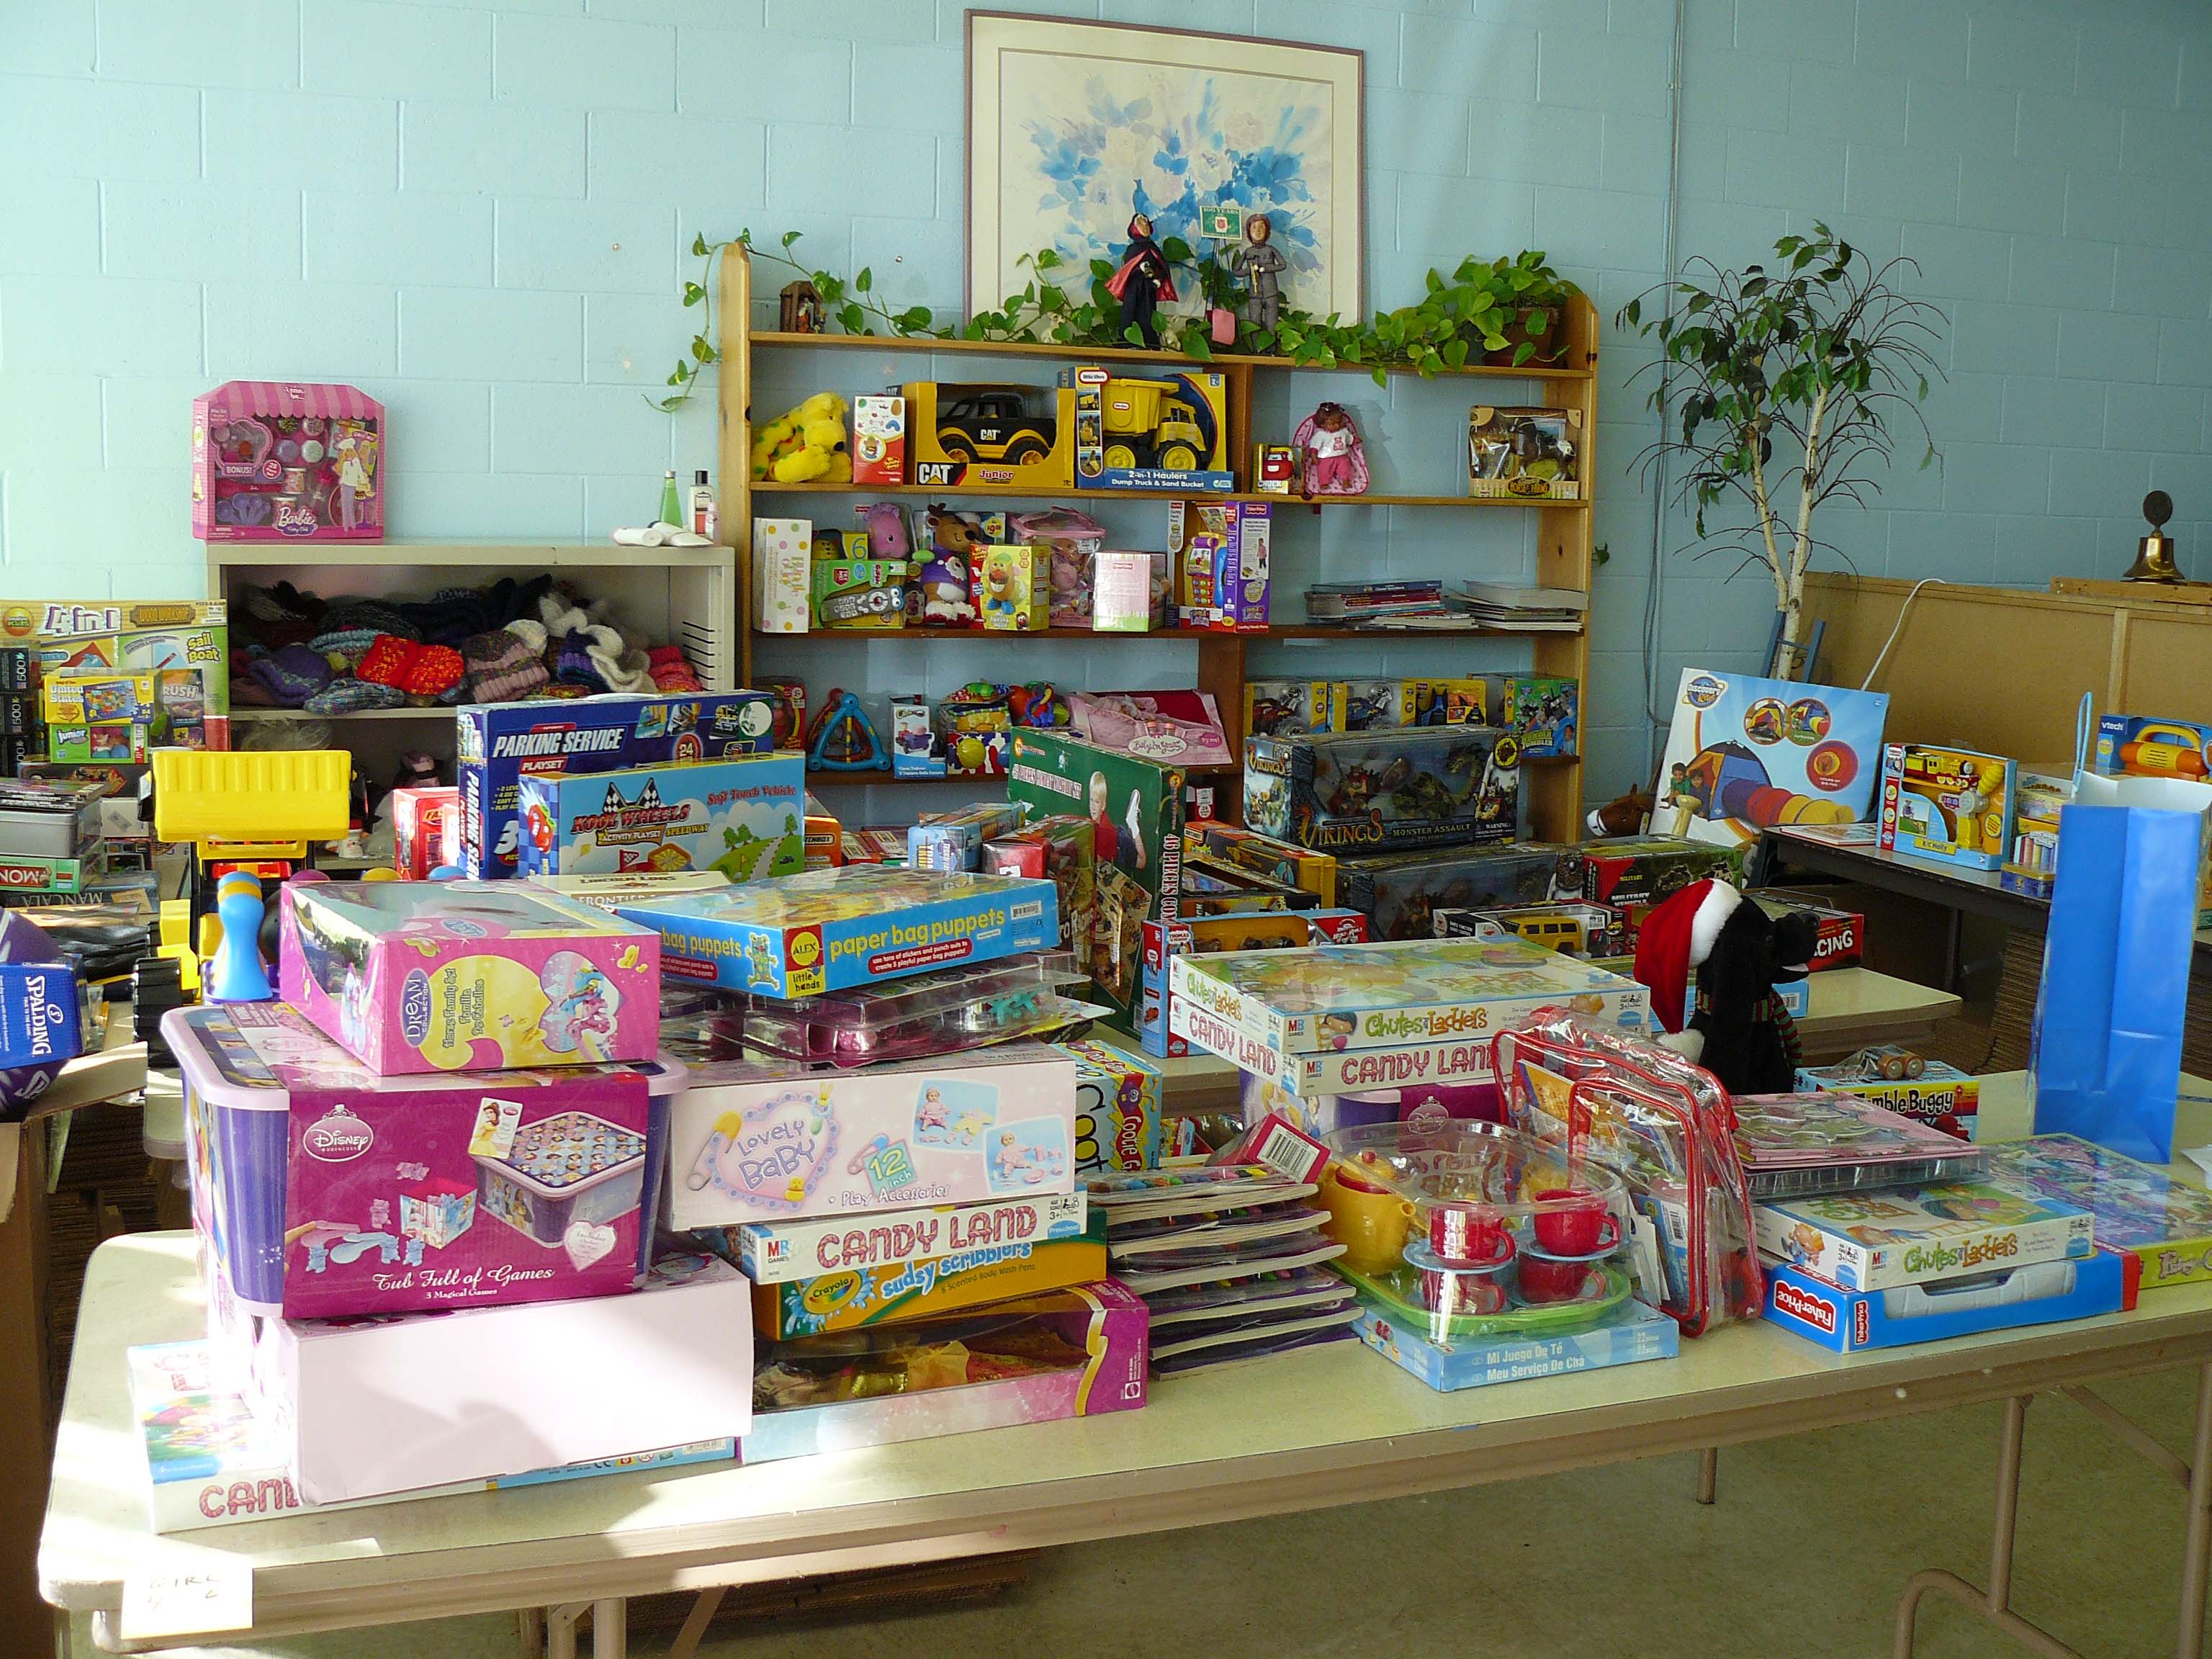
room, toy, grocery store, fair, joycecory, docentjoyce, salvationarmy, morrobaysalvationarmy, retail, convenience store